Texas International Airlines

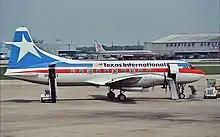
A Texas International Airlines Convair CV-600 at Dallas/Fort Worth, 1973

Trans-Texas was derisively called "Tree Top Airlines," "Tinker Toy Airlines", and "Teeter-Totter Airlines" by competitors and cynical customers. When it changed its name to Texas International Airlines in April 1969, the company ran newspaper ads showing a Tinker Toy airplane flying along treetops. The copy read "No More Tinker Toys. No More Treetops. We are now Texas International Airlines." As Texas International, the airline standardized on the DC-9 and Convair 600. The last Convair 600 flights were in 1979 and Texas International became all-jet with DC-9-10s and DC-9-30s.